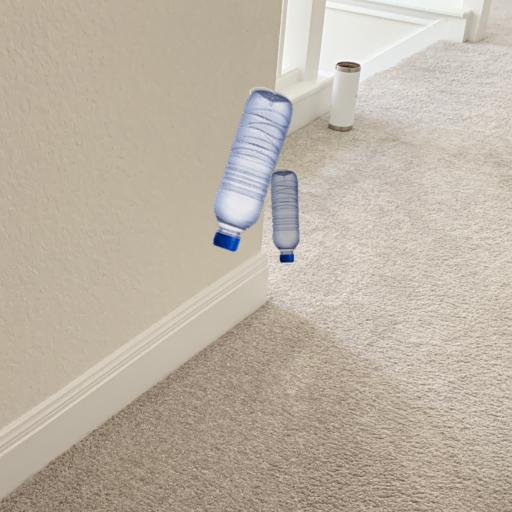
Label: bottles